Ingra Lyberato

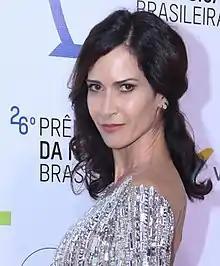
In 2015, at the ceremony of delivery of the 26th "Prêmio da Música Brasileira"

Ingra de Souza Liberato (born September 21, 1966) is a Brazilian actress. From 2016 she began to sing as Ingra Lyberato.